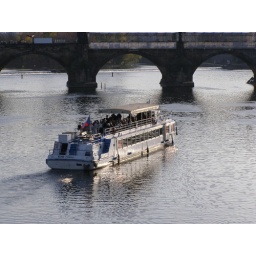
A small cruise ship on the Vltava river in Prague, reflected in the water.